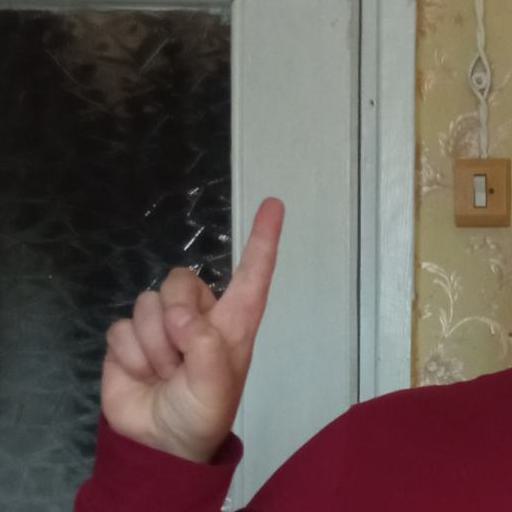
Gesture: one